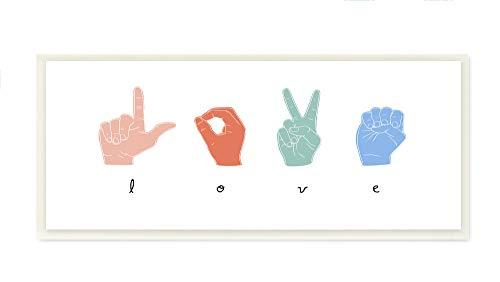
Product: Stupell Industries Sign Language Love Hands Design Wall Plaque, 7 x 17, Multi-Color
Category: Baby Products | Nursery | Décor | Wall Décor | Wall Plaques
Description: APPLICATION - Perfect décor addition to any wall for a living room, bedroom, bathroom, kids room, kitchen, office, hotel, dining room, bar etc.
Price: $29.99
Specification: ProductDimensions:7x0.5x17inches|ItemWeight:3pounds|ShippingWeight:3pounds(Viewshippingratesandpolicies)|Manufacturer:StupellIndustries|ASIN:B082JN8RF5|Itemmodelnumber:fwp-358_wd_7x17